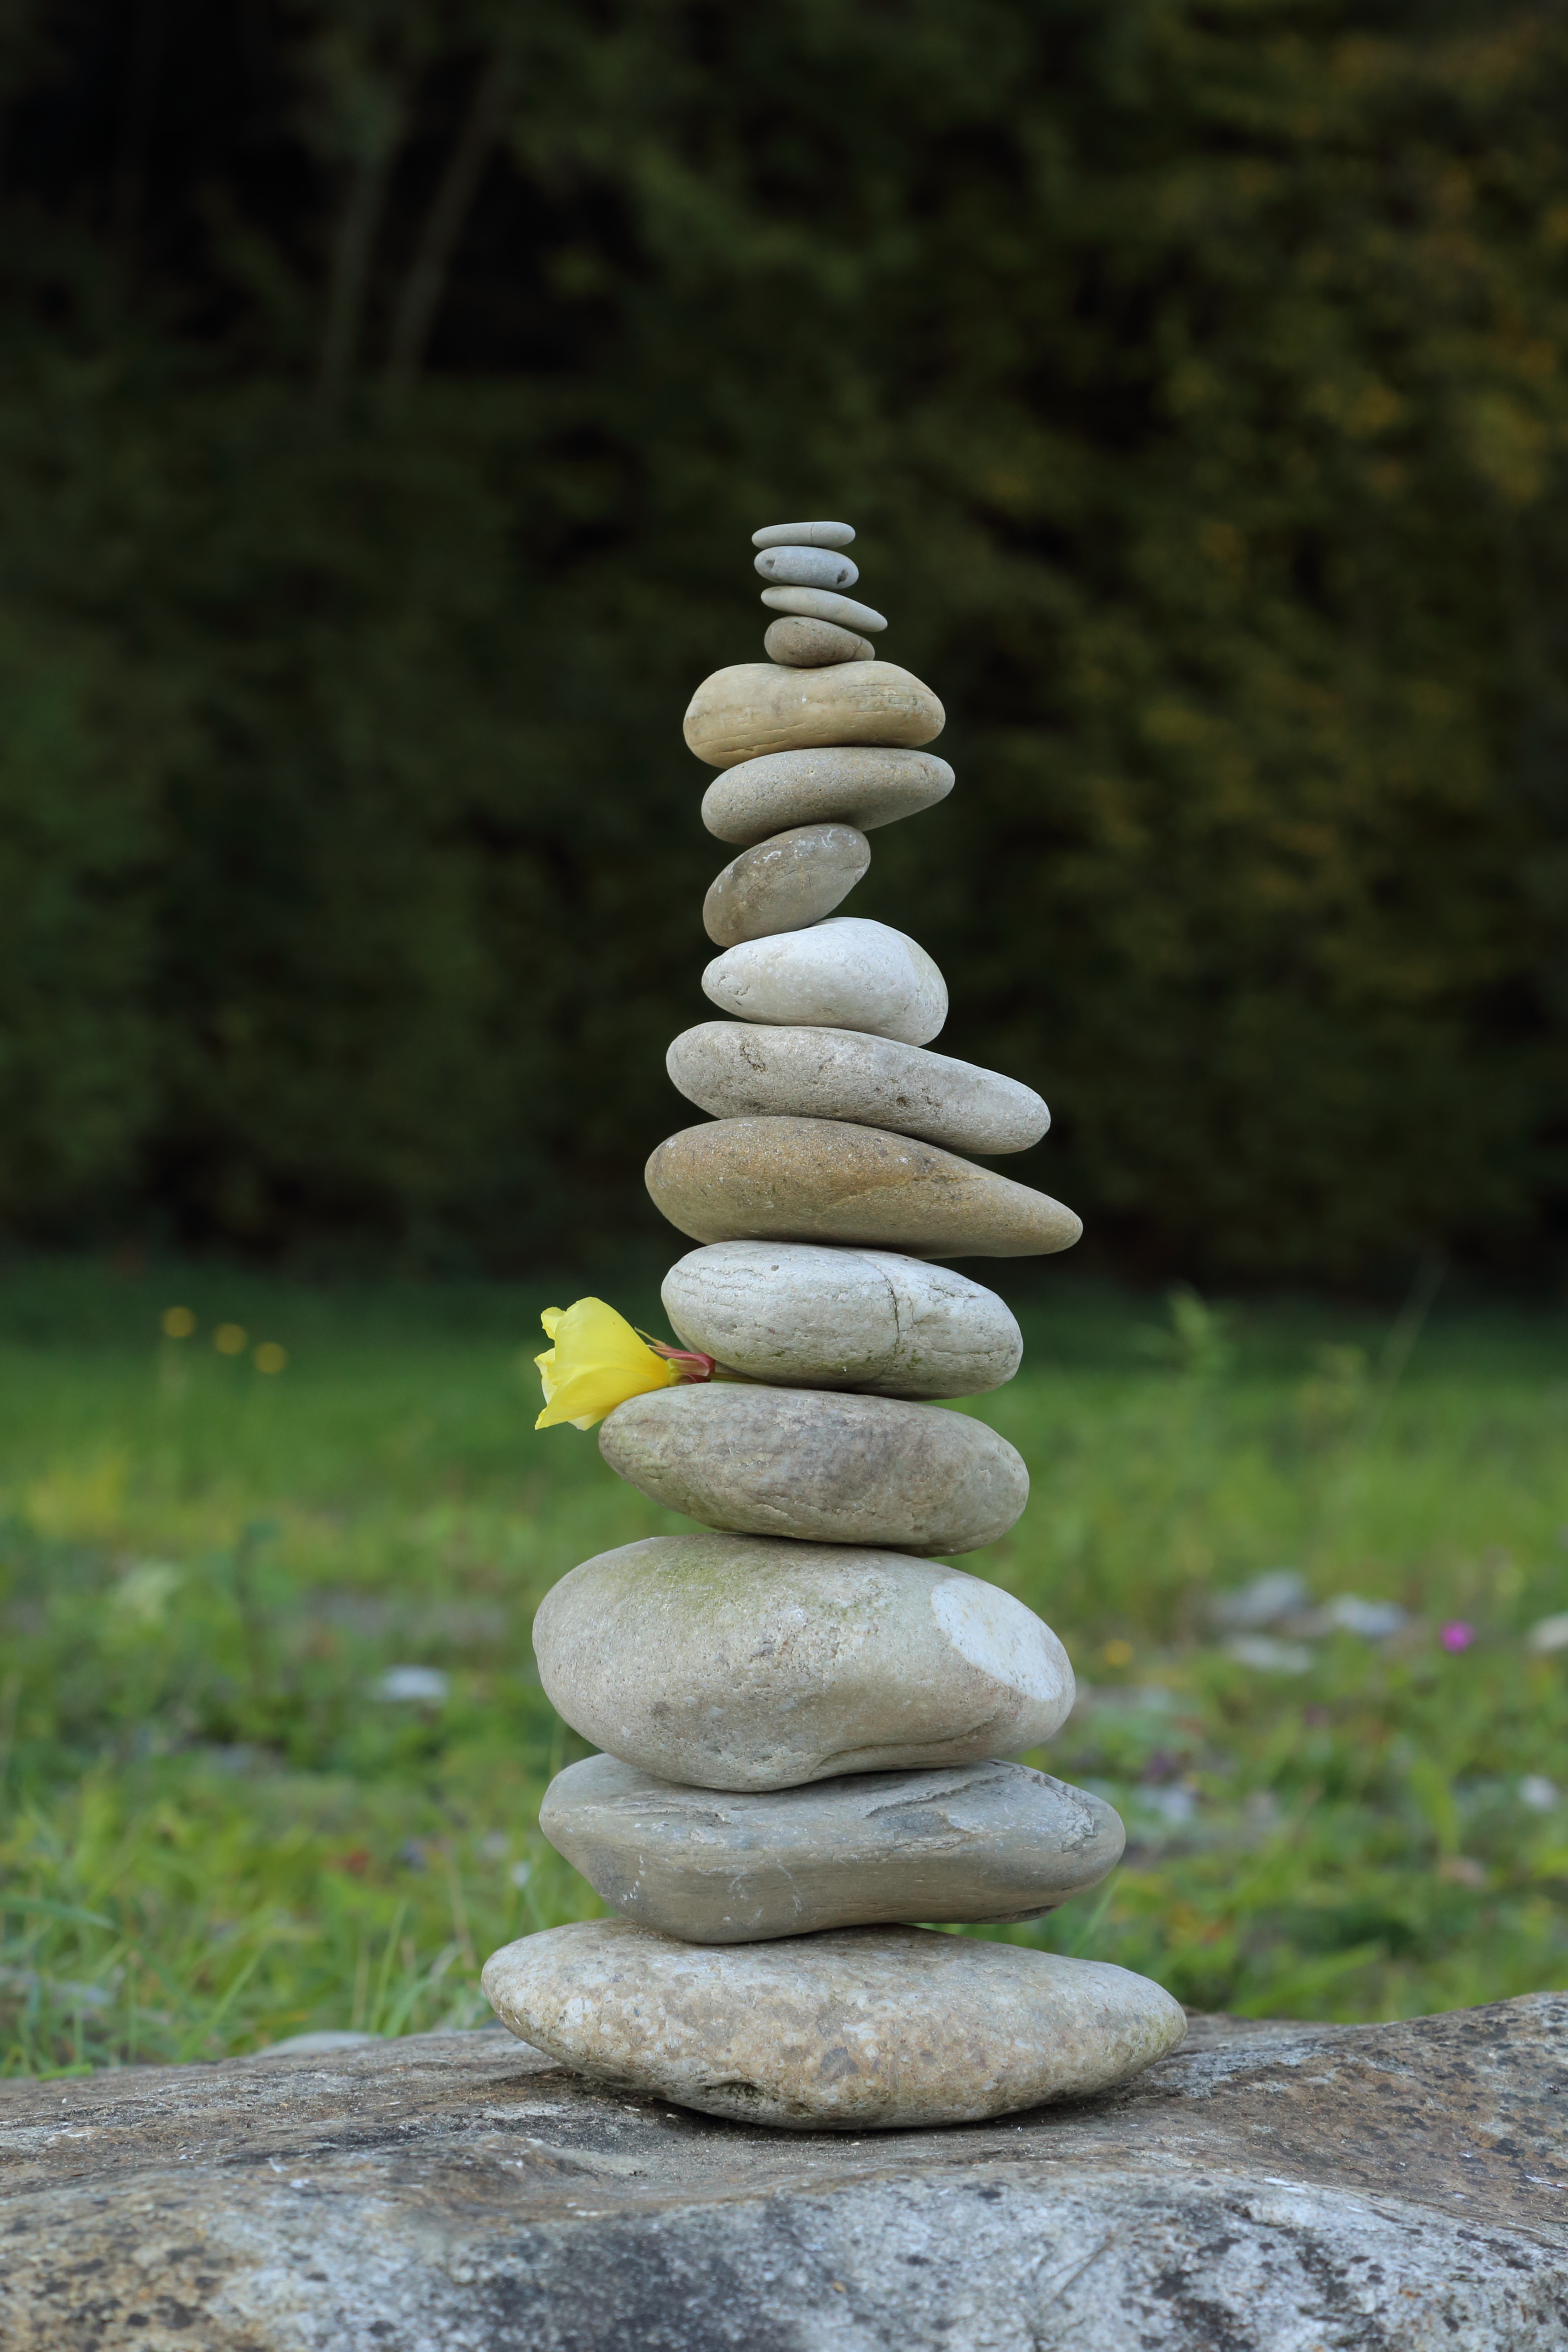
tree, rock, monument, statue, green, column, balance, botany, garden, material, stone tower, sculpture, stones, art, temple, stacked, water feature